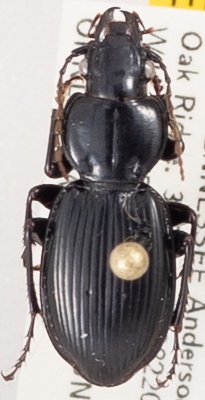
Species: Cyclotrachelus fucatus
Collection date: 2023-08-02
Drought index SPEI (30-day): -0.01
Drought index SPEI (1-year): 0.044
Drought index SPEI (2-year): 0.47